Qila Rai Pithora

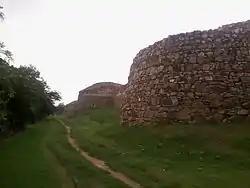
Lal Kot - The fort built by Anangpal Tomar

Qila Rai Pithora or Lal Kot (lit. "Rai Pithora's Fort") is a fortified complex in present-day Delhi, which includes the Qutb Minar complex. It was constructed in the reign of Rajput Tomar ruler Anangpal Tomar between c. 1052 - c.1060 CE. It is termed as the "First city of Delhi". Remains of the fort walls are scattered across South Delhi, visible in present Saket, Mehrauli around Qutb complex, Sanjay Van, Kishangarh and Vasant Kunj areas.